Pescadero, California

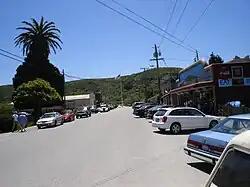
Downtown Pescadero on Stage Road, looking south, May 2008

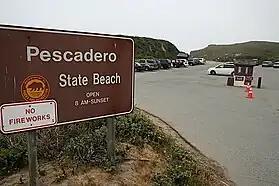
Pescadero State Beach is located on Highway 1, roughly west of town.

Pescadero is a farming, tourism, and ranching community near the Pescadero Marsh, a wildlife refuge. Pescadero Creek, the longest stream in San Mateo County, is an annual creek that empties into the Pacific Ocean near the town. Many of the buildings in town date from the 19th century. Pescadero is situated near the Pacific Ocean, about south of Half Moon Bay and about north of Santa Cruz.